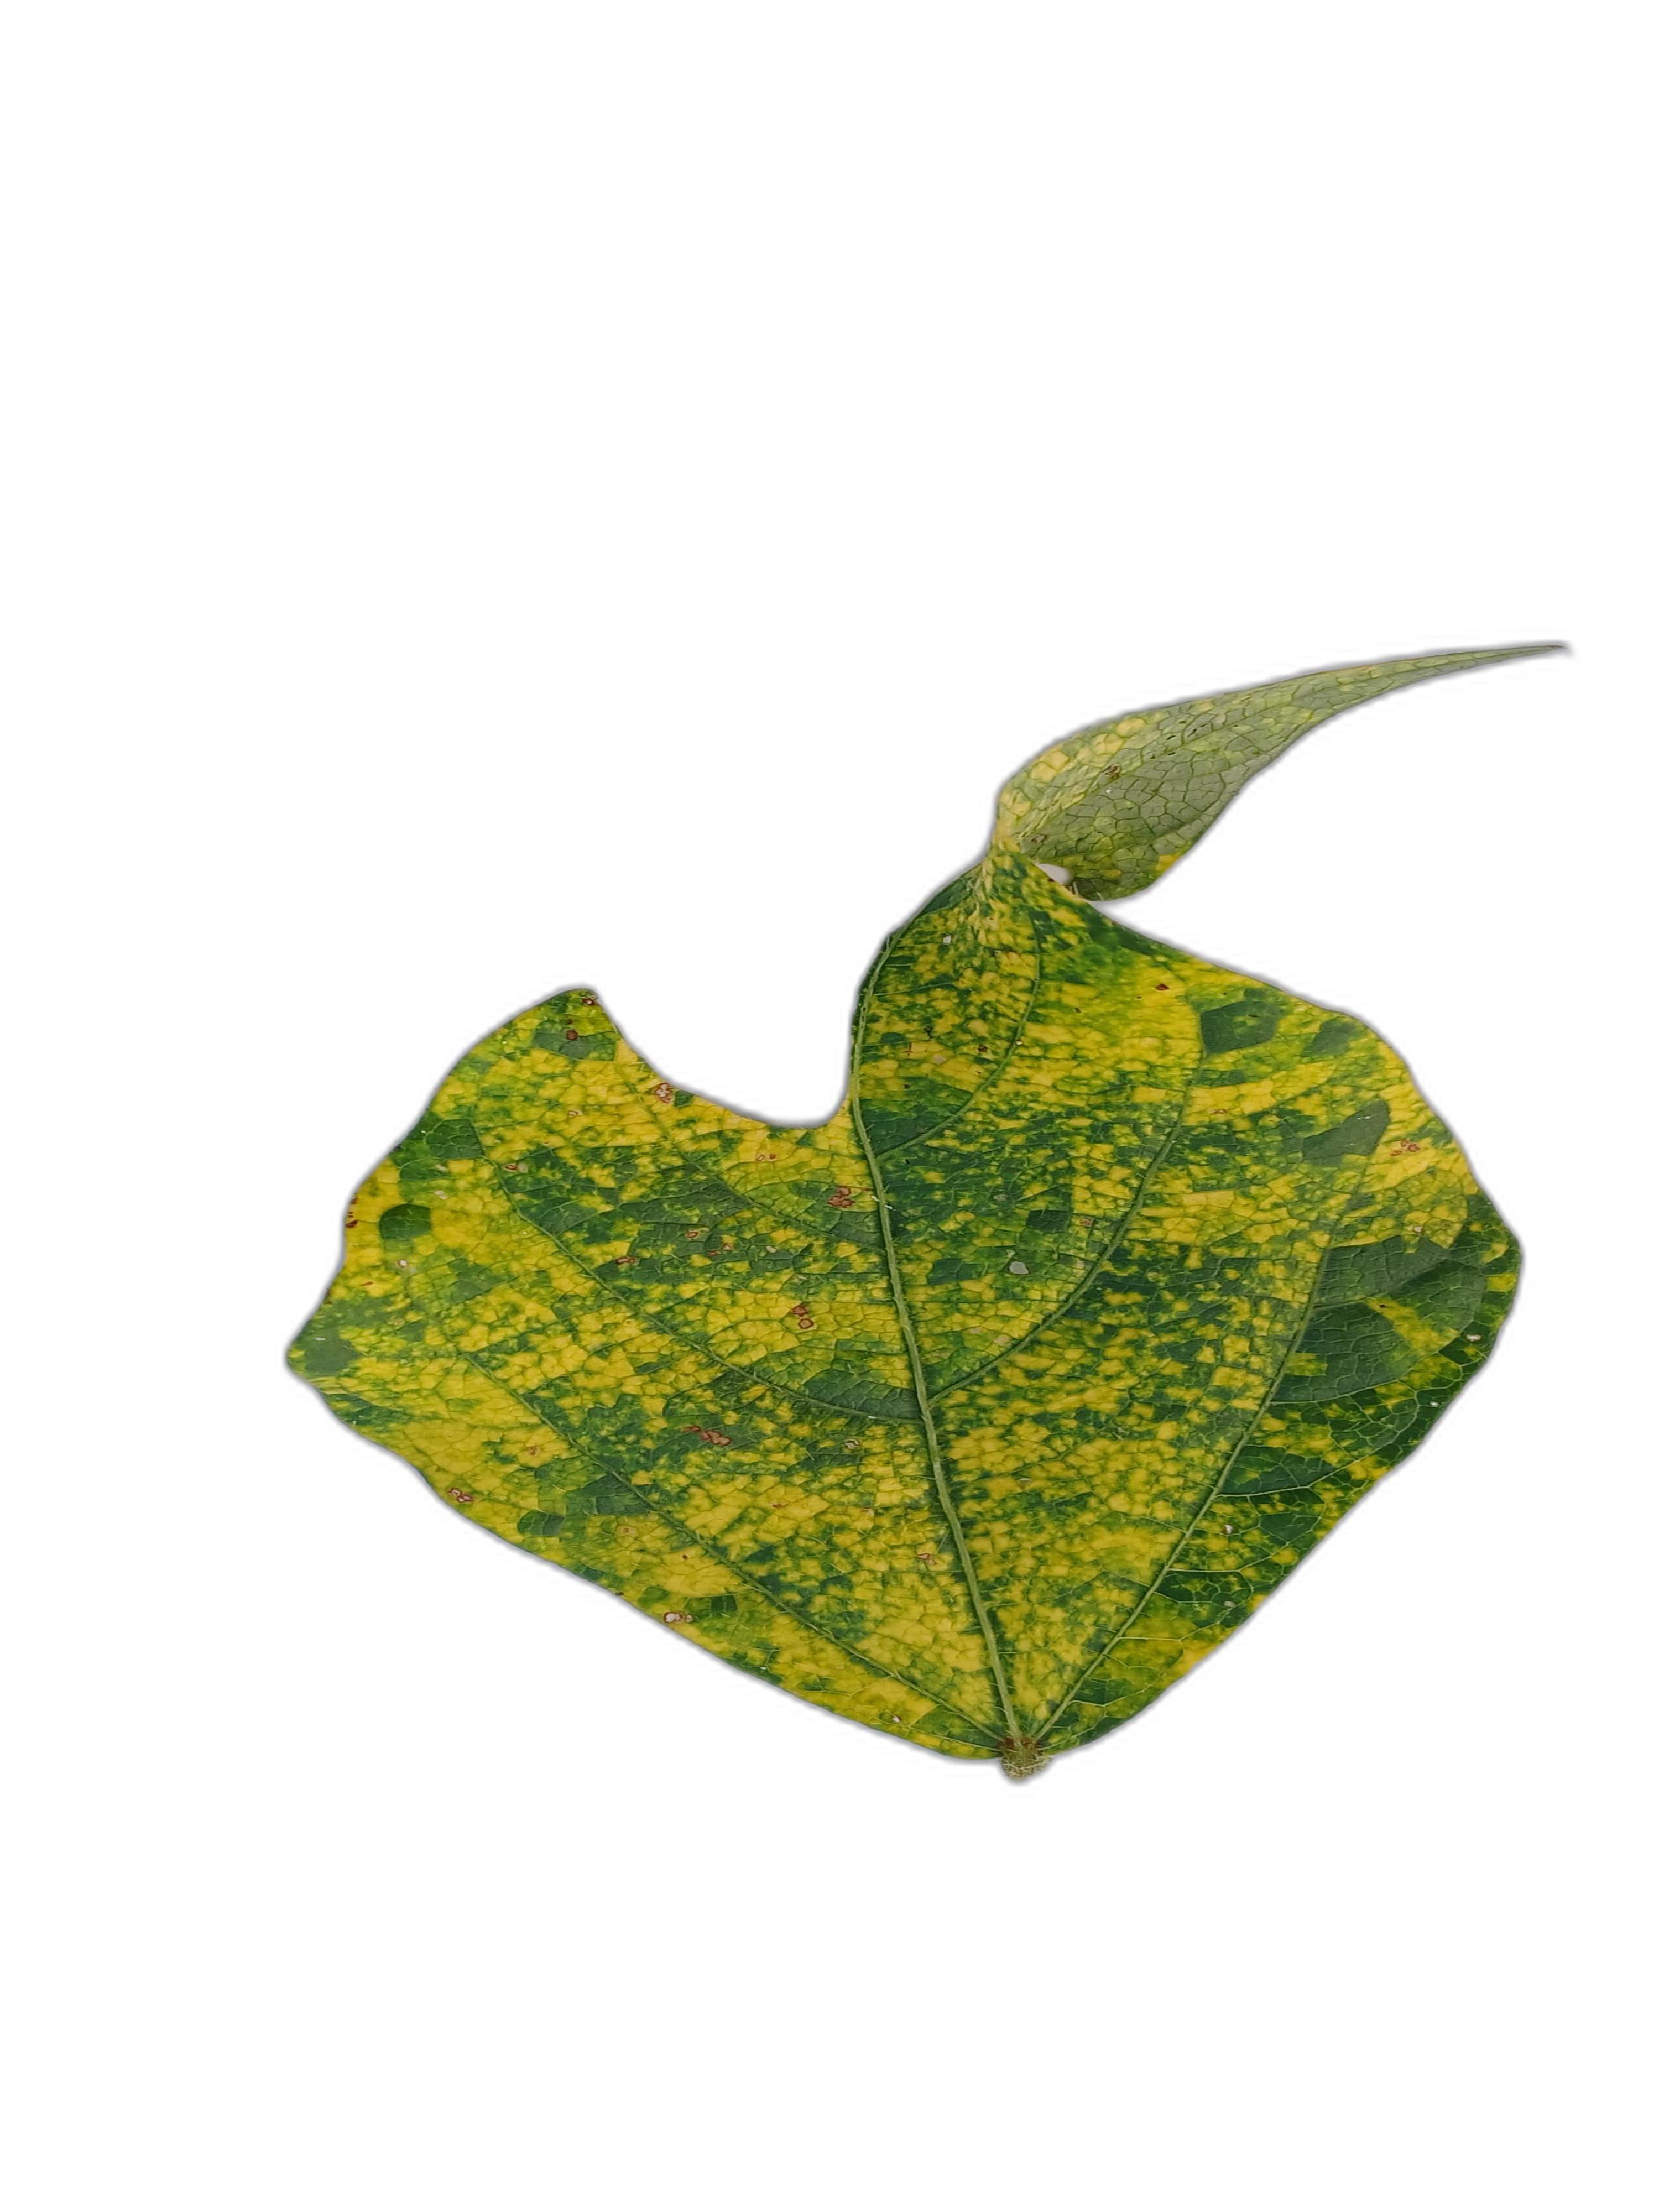
Label: Yellow Mosaic